Parliament of Canada

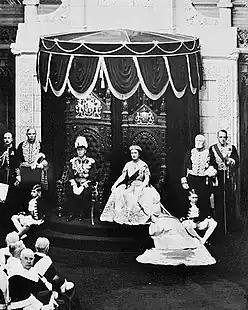
King George VI, with Queen Elizabeth, grants Royal Assent to bills in the Senate chamber, 1939

The new parliamentary session is marked by the opening of Parliament, a ceremony where a range of topics can be addressed in a Speech From the Throne given by the monarch, the governor general, or a royal delegate. The usher of the black rod invites MPs to these events, knocking on the doors of the lower house that have been slammed shut—a symbolic arrangement designed to illustrate the Commons' right to deny entry to anyone, including even the monarch (but with an exception for royal messengers). Once the MPs are gathered behind the Bar of the Senate—save for the prime minister, the only MP permitted into the Senate proper to sit near the throne dais—the House of Commons speaker presents to the monarch or governor general, and formally claims the rights and privileges of the House of Commons; and then the speaker of the Senate, on behalf of the Crown, replies in acknowledgement after the sovereign or viceroy takes their seat on the throne. The speech is then read aloud. It can outline the program of the Cabinet for the upcoming legislative session, as well as other matters chosen by the speaker.